Channel capacity

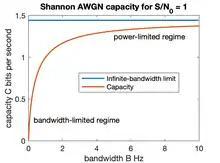
AWGN channel capacity with the power-limited regime and bandwidth-limited regime indicated. Here, formula_81; "B" and "C" can be scaled proportionally for other values.

If the average received power is formula_82 [W], the total bandwidth is formula_2 in Hertz, and the noise power spectral density is formula_84 [W/Hz], the AWGN channel capacity is